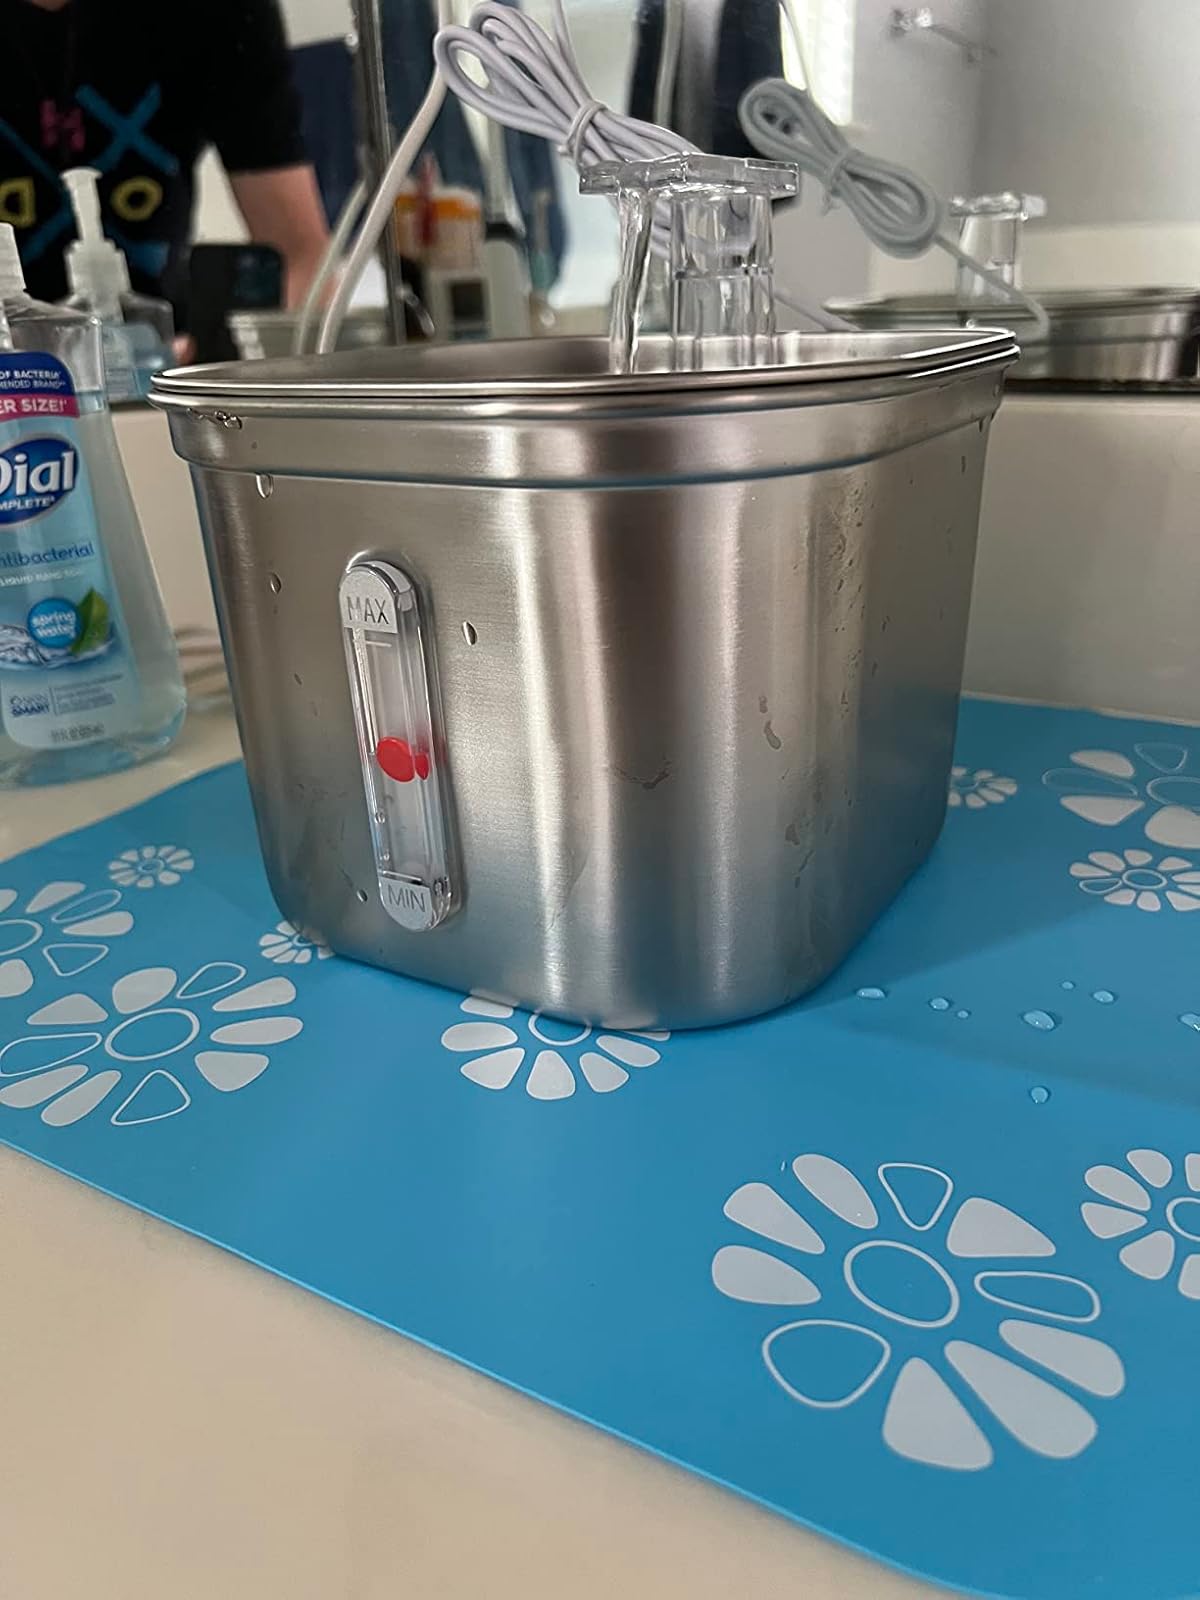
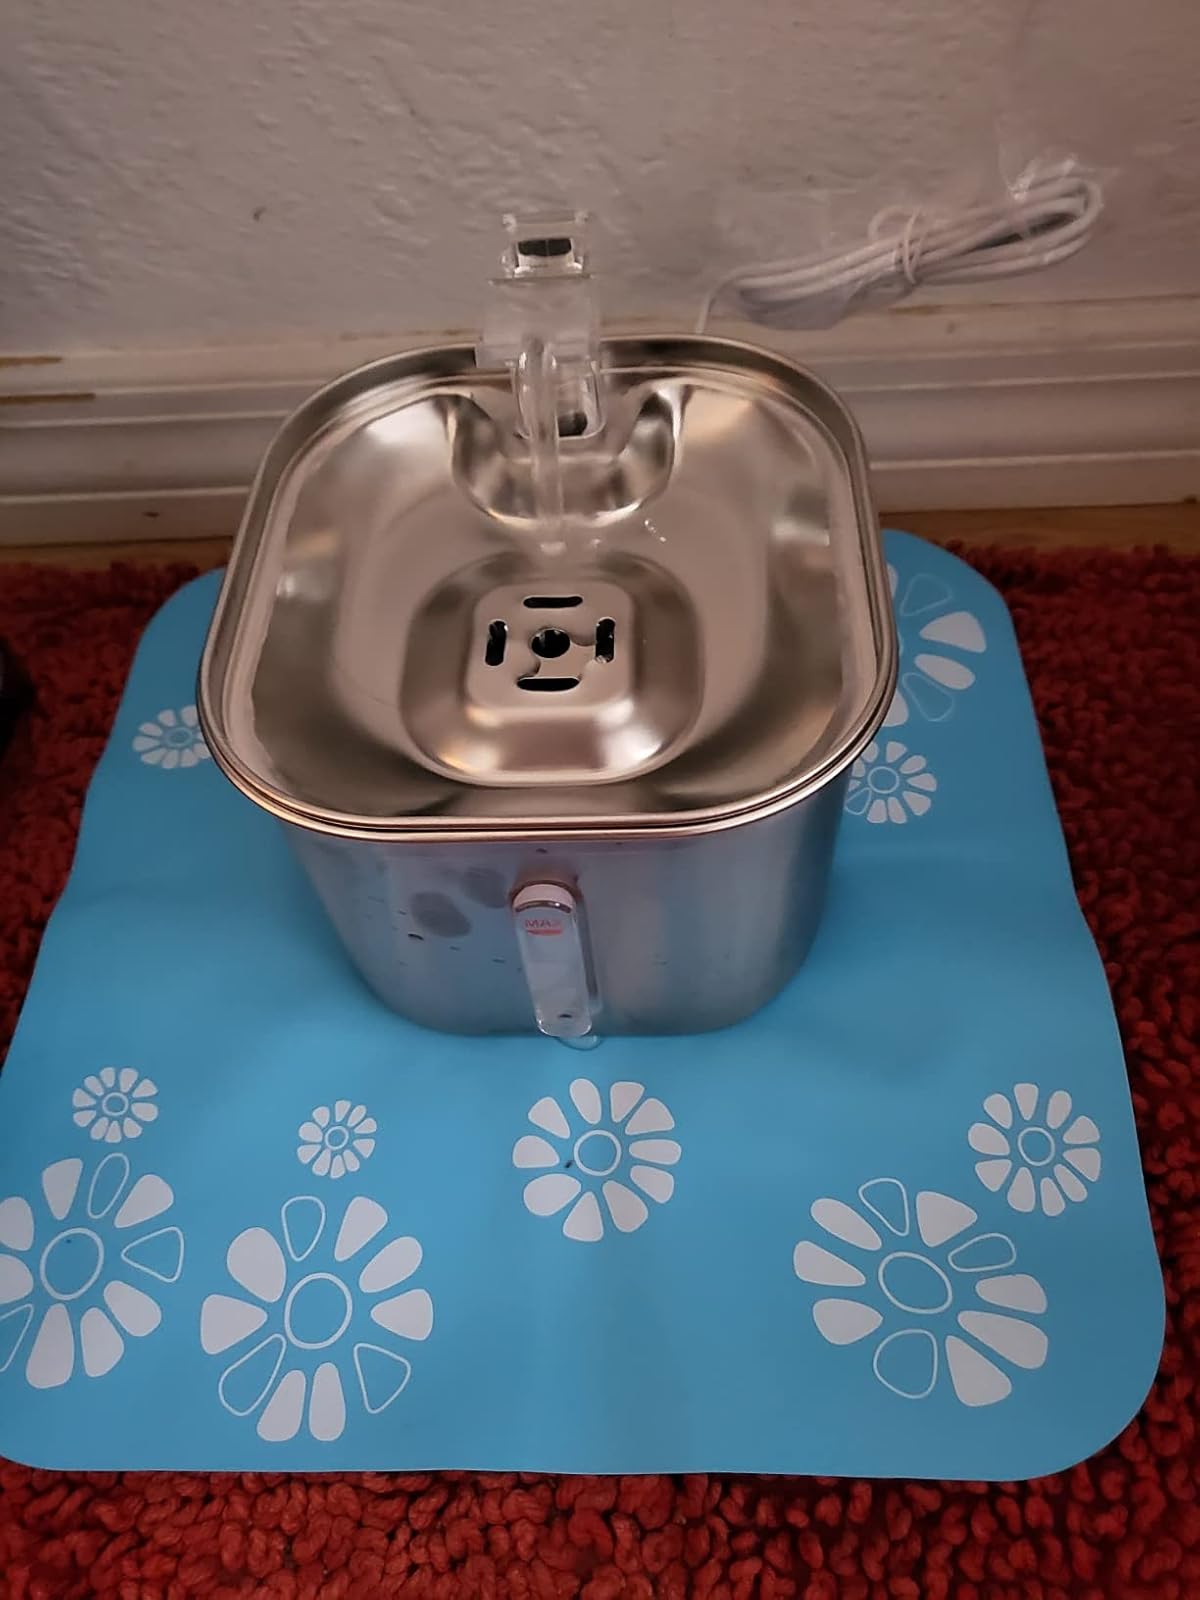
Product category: items_bowl
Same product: yes